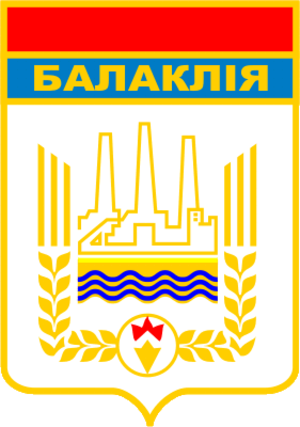
Balakliia ou Balakleïa est une ville de l'oblast de Kharkiv, dans l'est de l'Ukraine, et le centre administratif du raïon de Balakliia. Sa population s'élevait à 29 091 habitants en 2016.